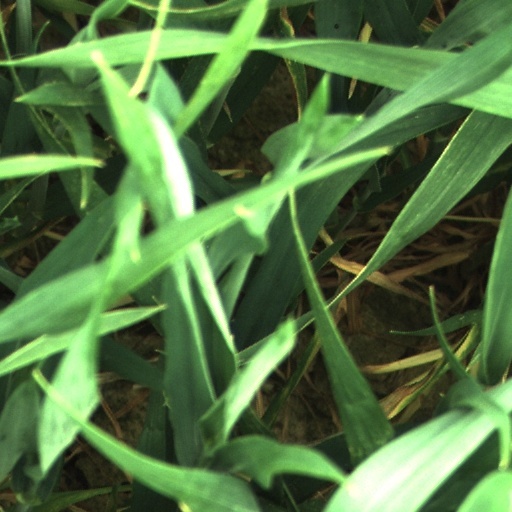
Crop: wheat